Church of St Nicholas, Valletta

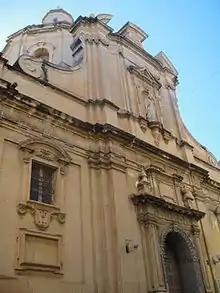
Façade of the Church of St. Nicholas

The Orthodox Church of Saint Nicholas (is a Greek Orthodox church in Valletta, Malta, dedicated to Saint Nicholas. Originally built as a Greek Orthodox church in 1569, it was conceded to the Confraternity of the Souls in Purgatory in 1639, who rebuilt the church in the Baroque style in 1652. As of 2021, the church is used by the Holy Patriarchal Exarchate Ecumenical Patriarchate of Constantinople, led by Kyrillos (Katerelos) Metropolitan Bishop of Krini and Exarch of Malta. The church has a Greek and Ukrainian Parish.